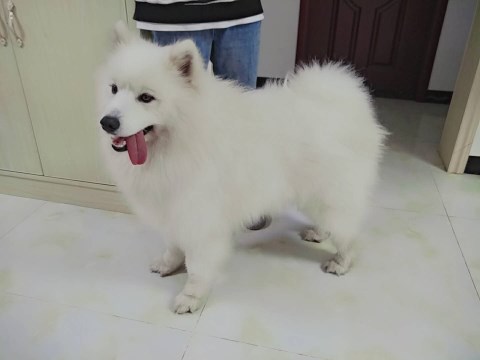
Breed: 2192-n000088-Samoyed